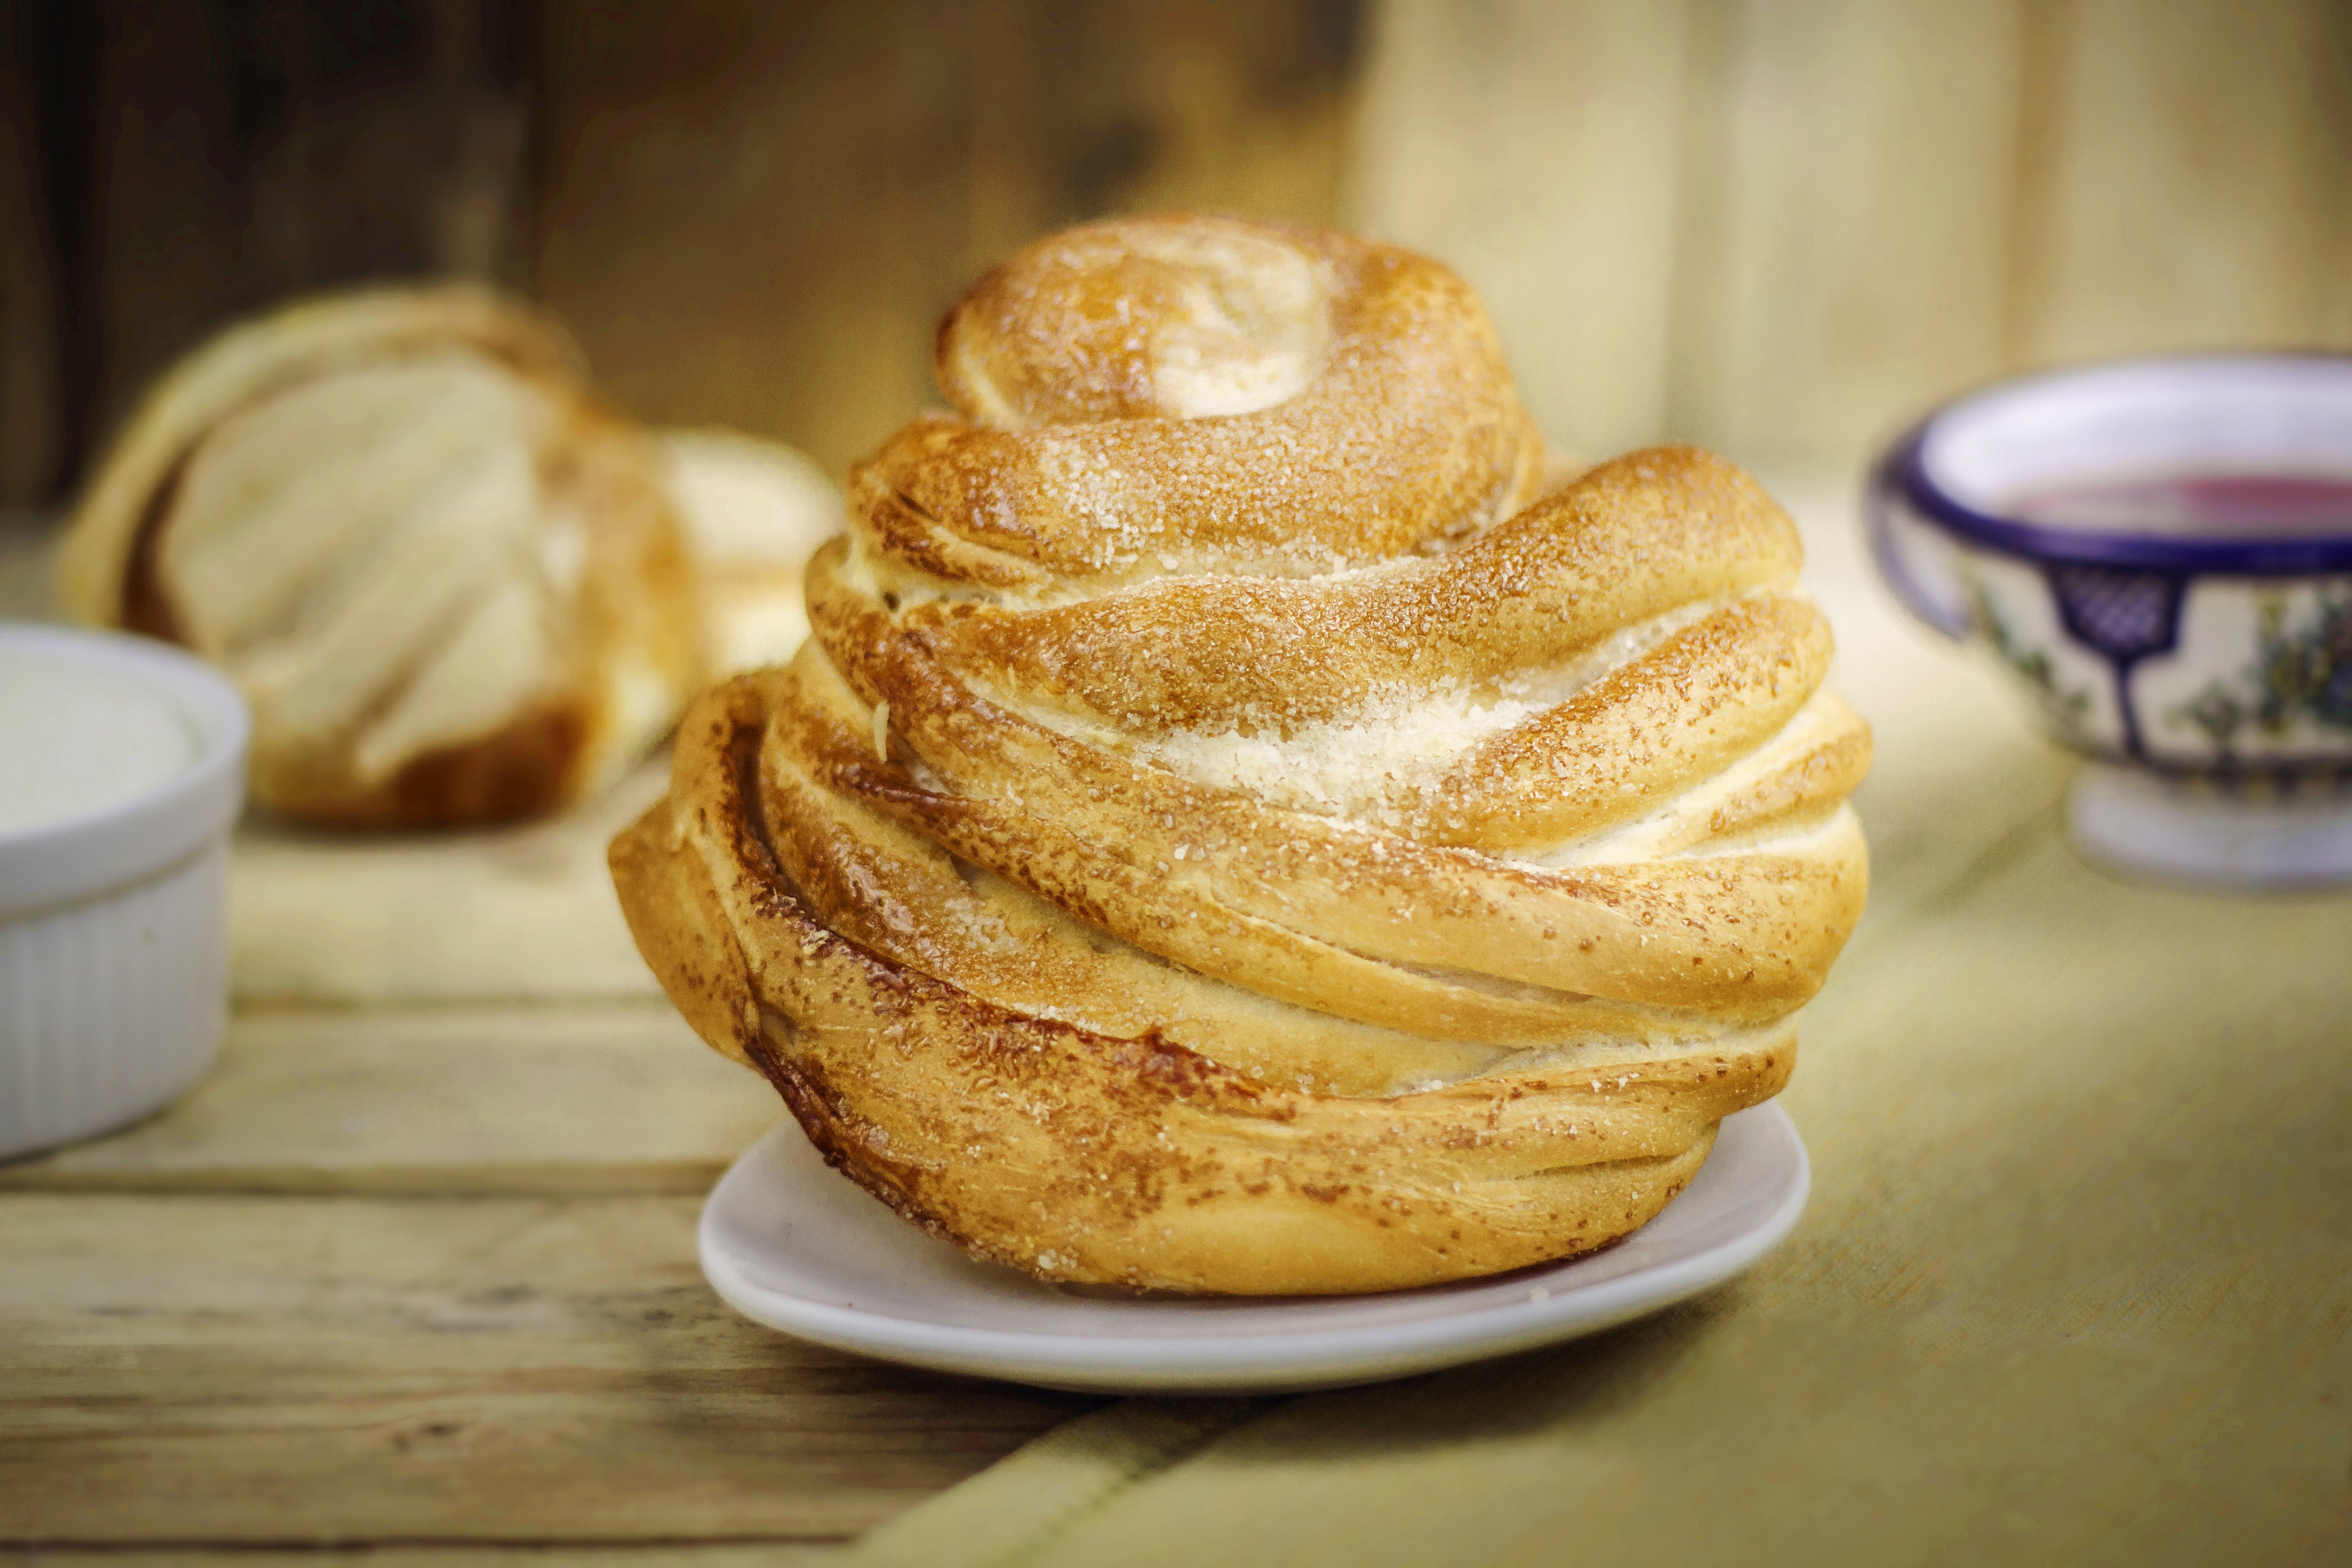
dish, meal, food, breakfast, baking, dessert, cuisine, cake, homemade, bread, icing, gastronomy, sweetness, antiques, flour, guatemala, baked goods, flavor, toasted bread, homemade bread, central america, buttercream, pandemanteca, campechana, pandulce